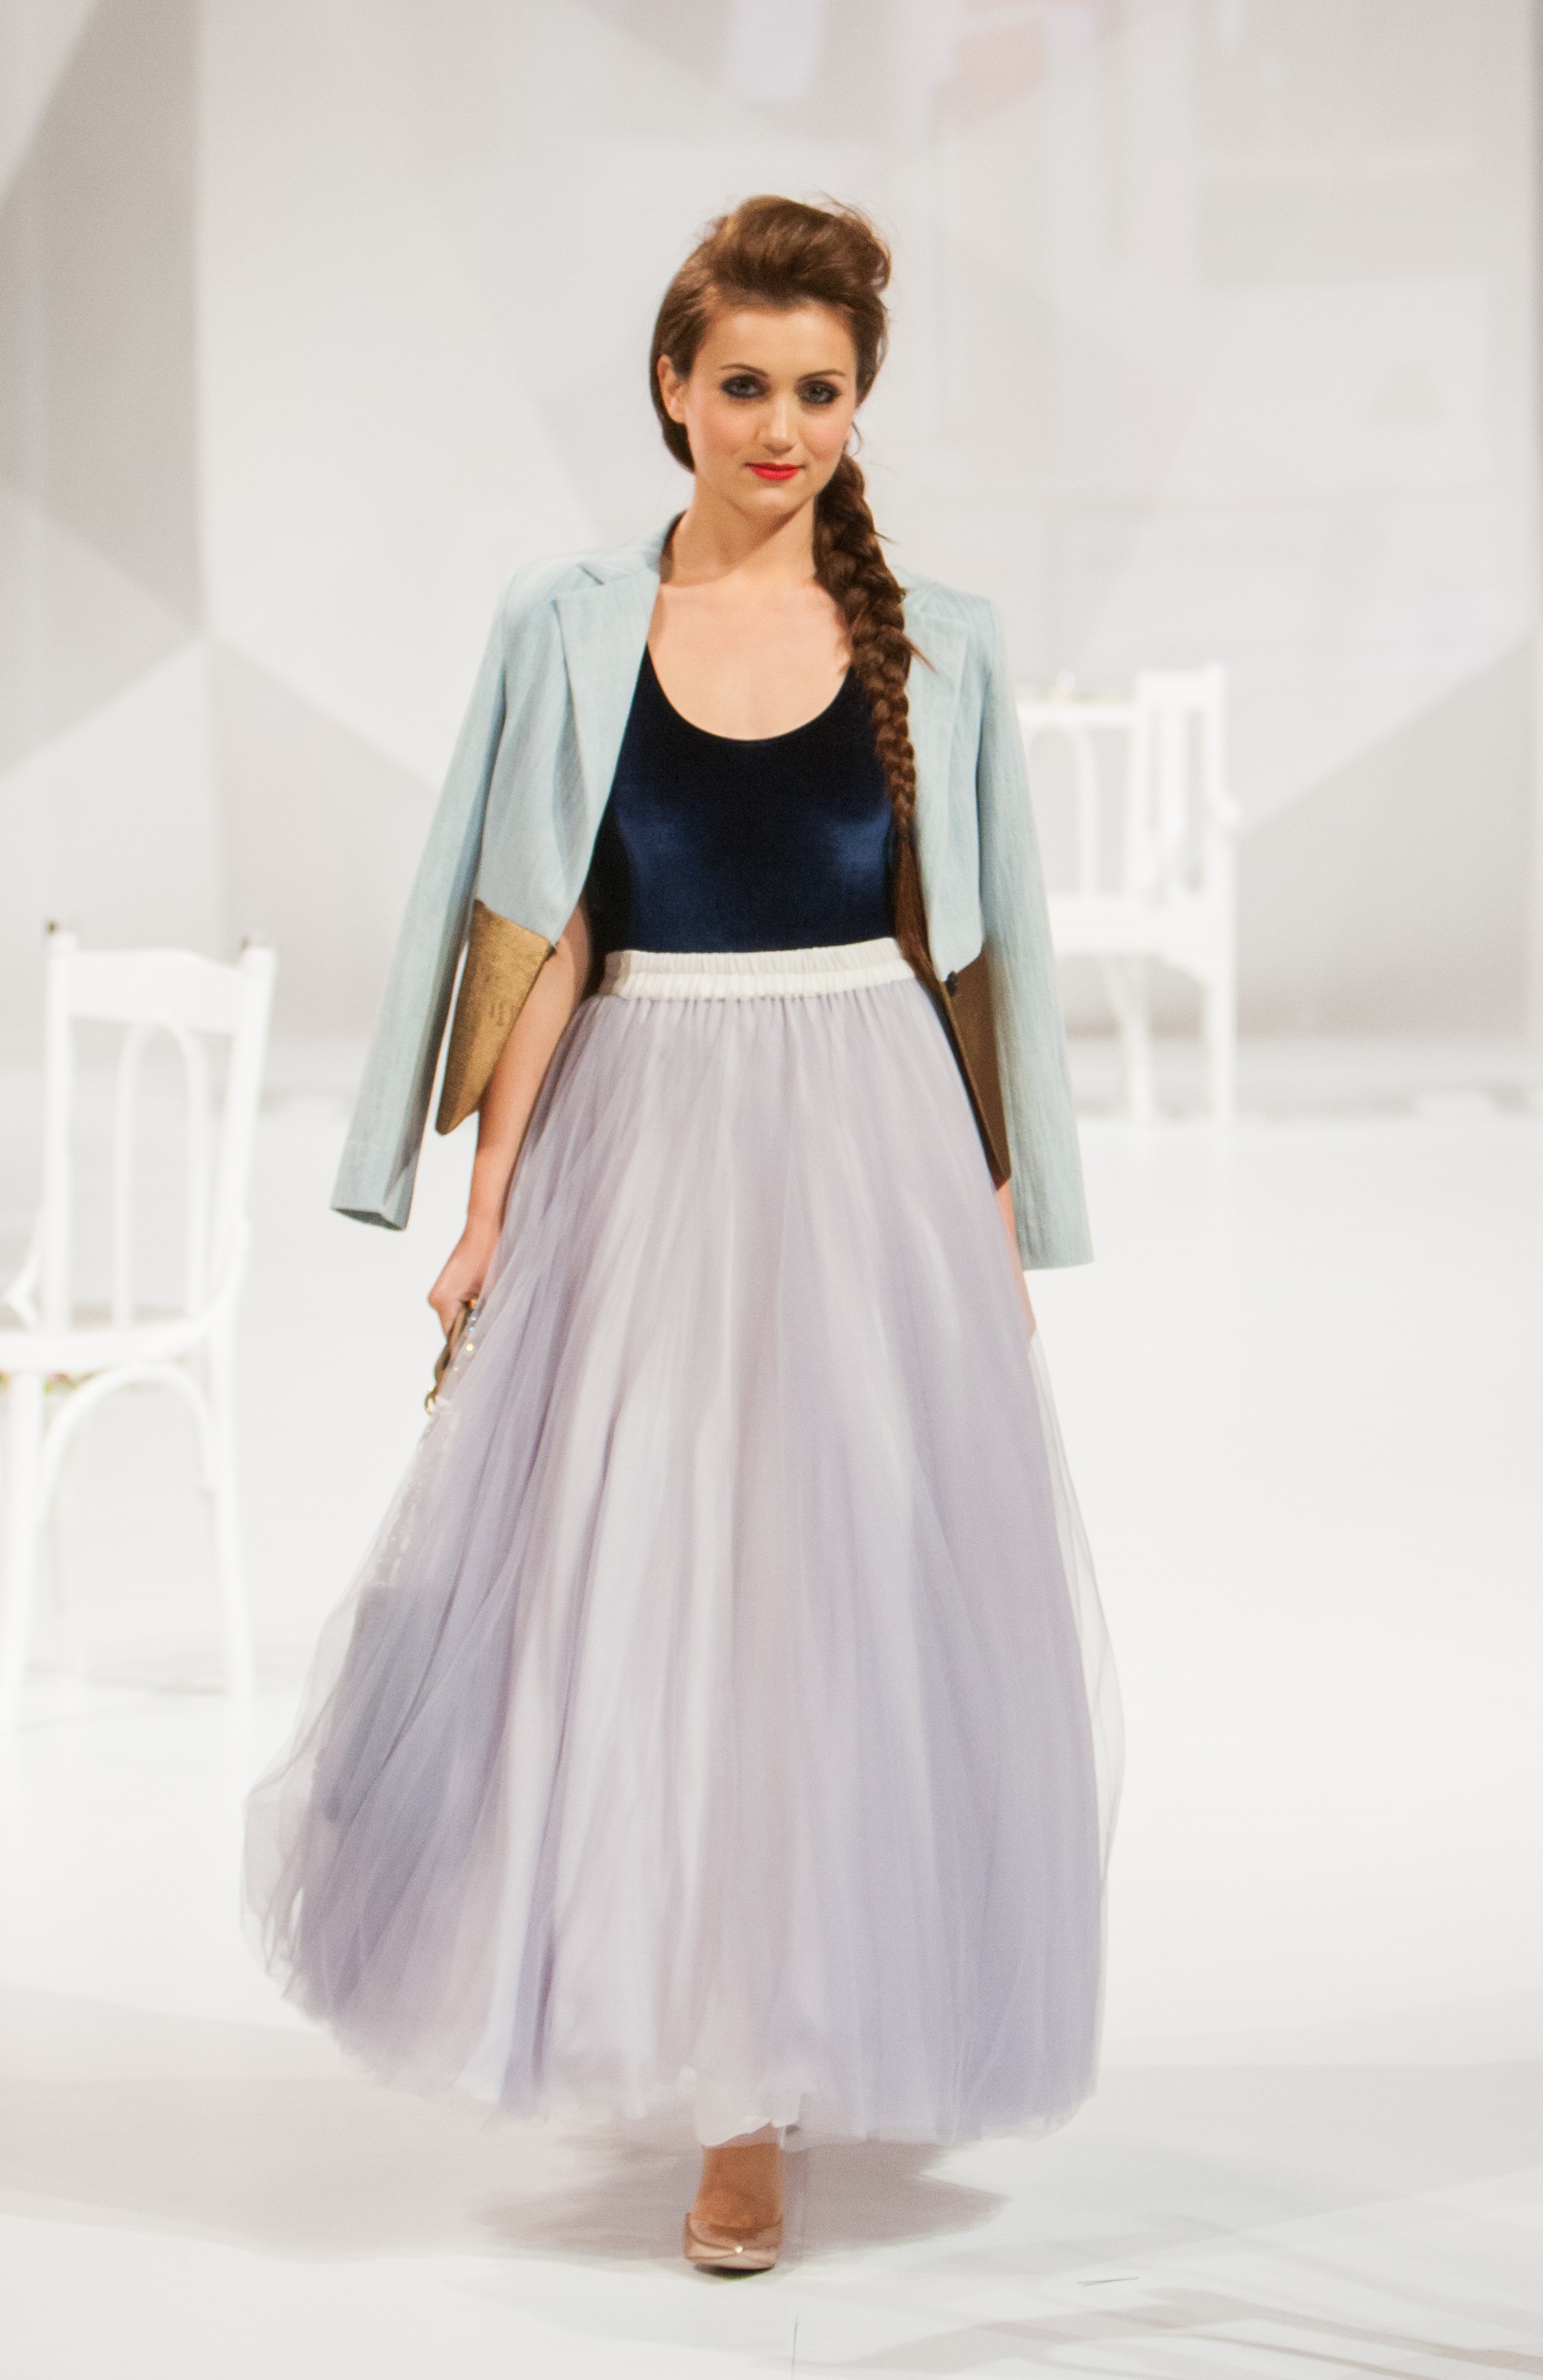
girl, woman, female, model, spring, collection, child, fashion, clothing, wedding dress, catwalk, designer, dress, design, women, runway, style, elegant, clothes, gown, elegance, wear, gorgeous, stylish, vogue, fashionable, sleeve, fashion design, fashion show, bridal clothing, cocktail dress